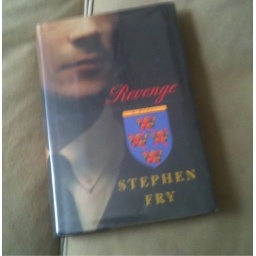
Revenge by Stephen FryI would replace this photo as it's blurry but I returned the book to the library already...